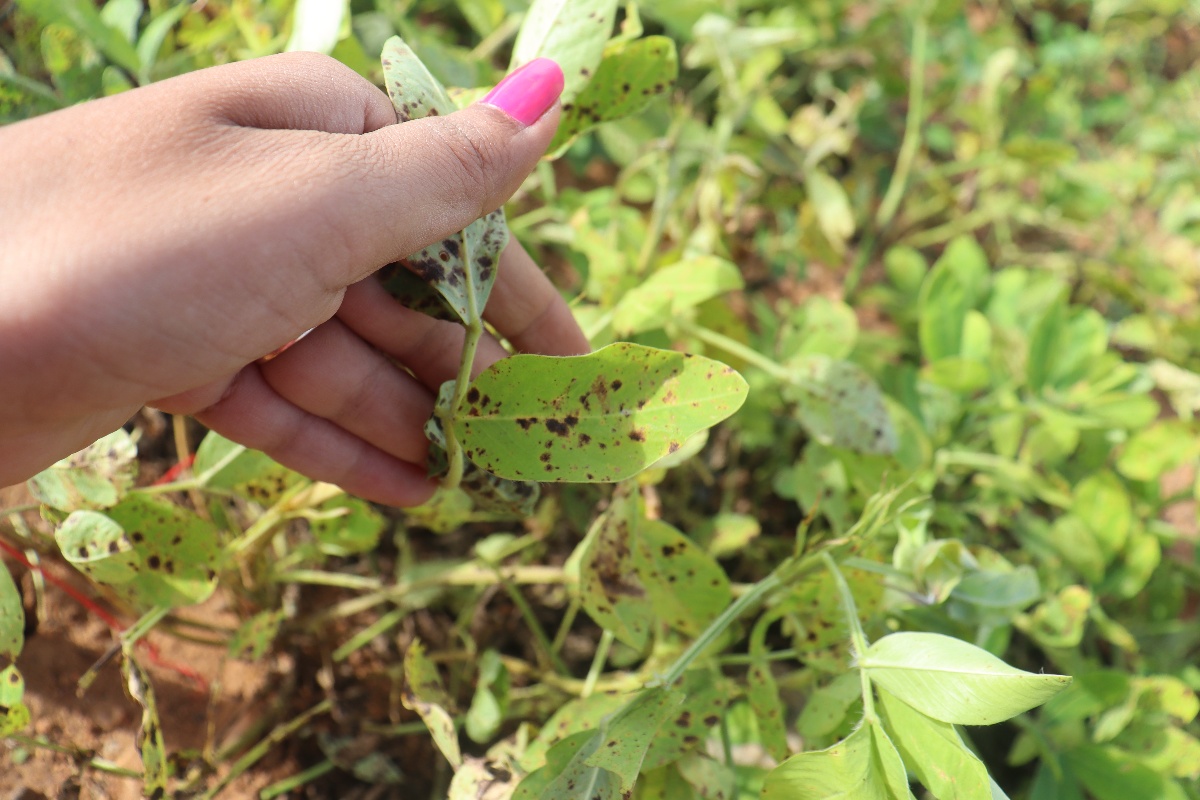
Label: late leaf spot